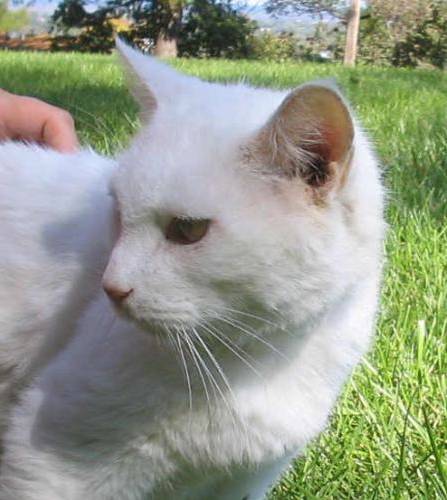
Label: cat